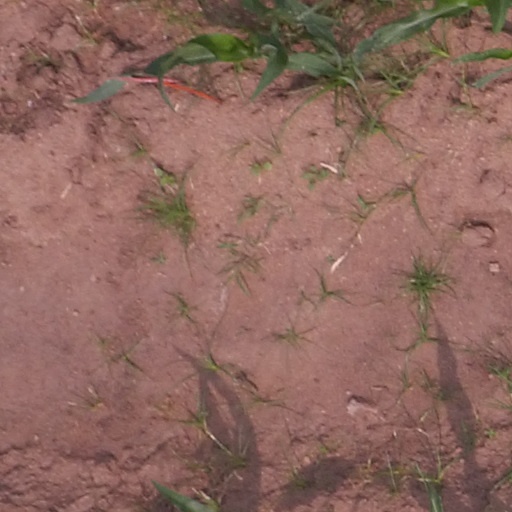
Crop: maize; corn